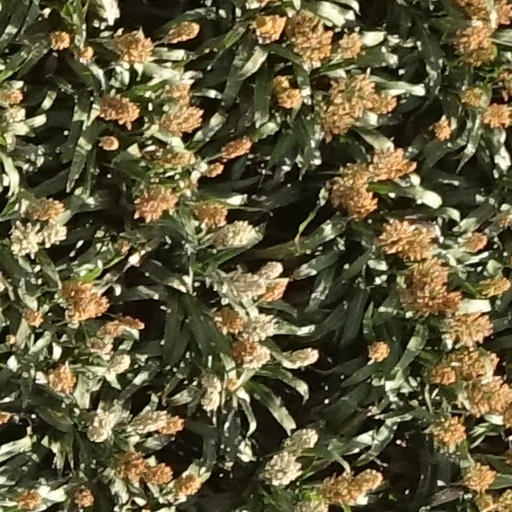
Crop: sorghum